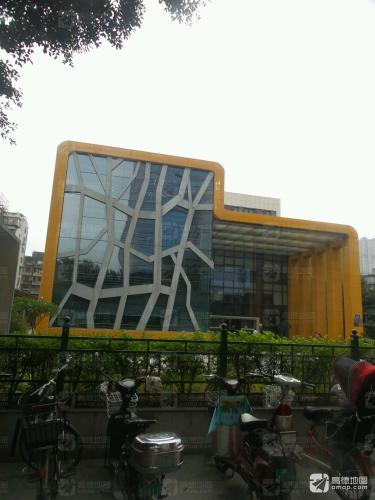
地标名称：福建省少年儿童图书馆
所在城市：福州市·鼓楼区